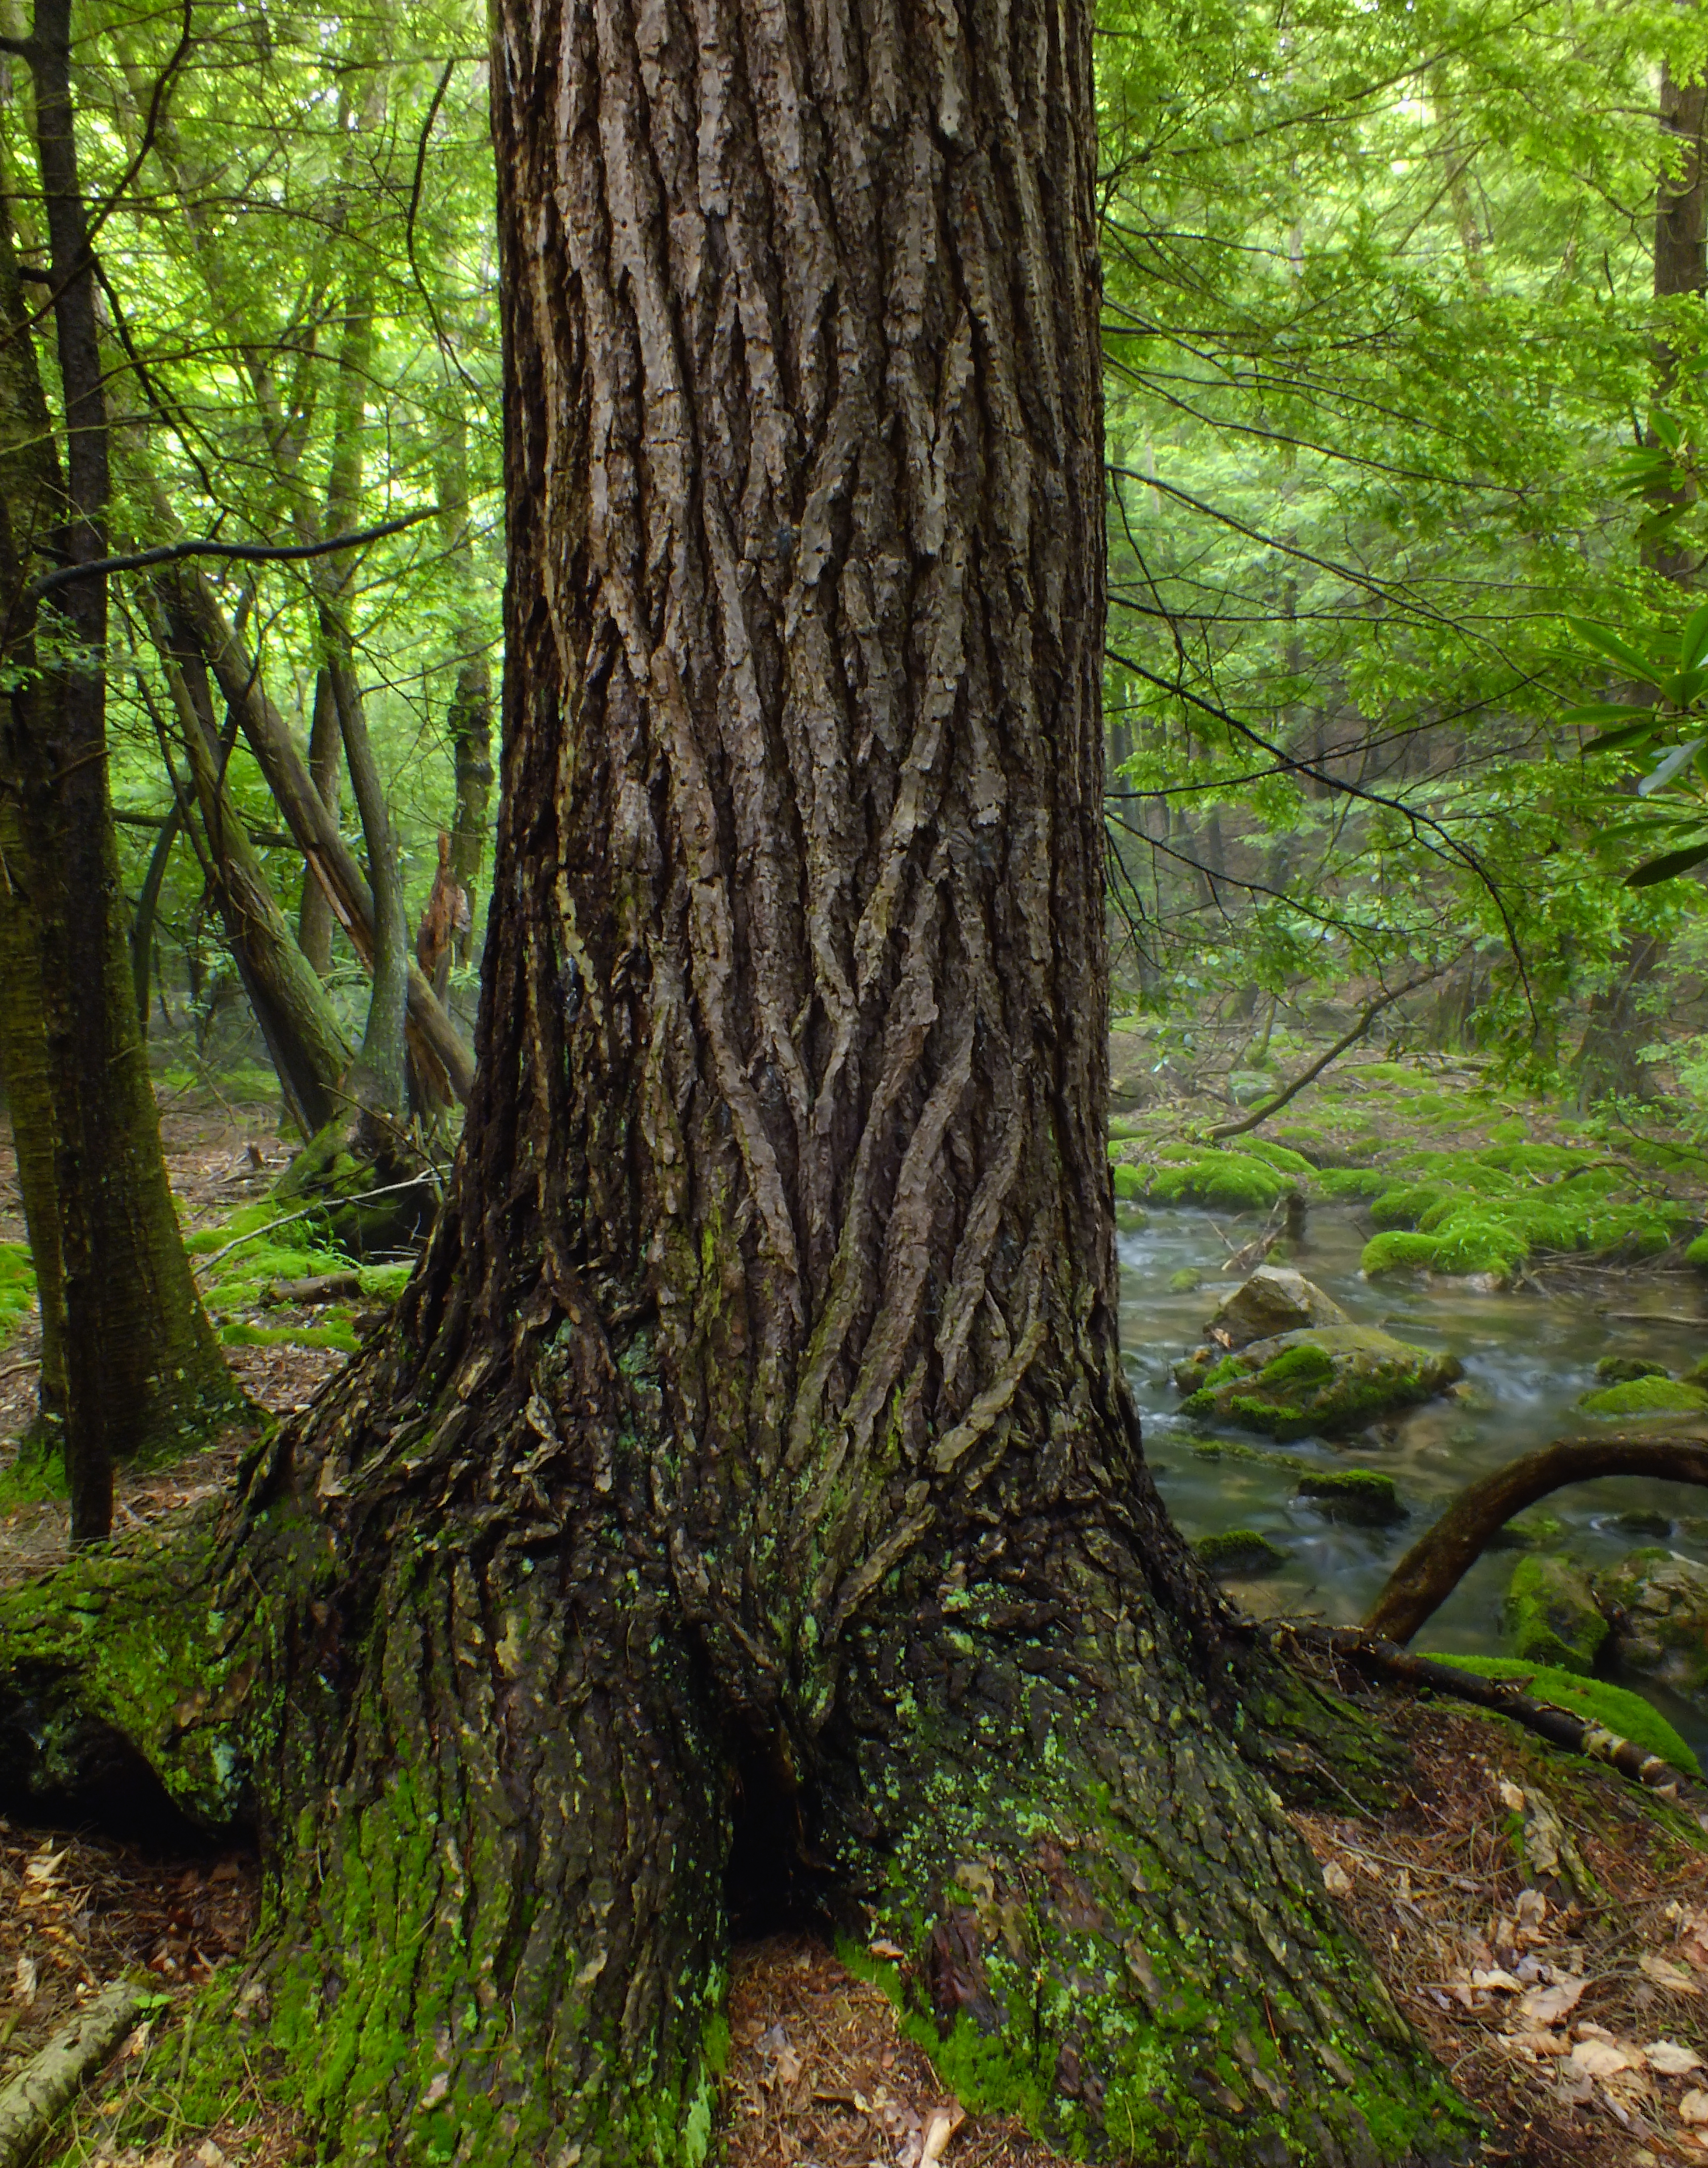
tree, nature, forest, creek, wilderness, branch, plant, wood, hiking, leaf, trunk, stream, spring, jungle, botany, root, trees, creativecommons, spruce, rainforest, deciduous, tsugacanadensis, pennsylvania, unioncounty, oldgrowthtree, hemlock, easternhemlock, baldeaglestateforest, hooknaturalarea, pantherrun, grove, woodland, tree stump, habitat, ecosystem, biome, old growth forest, natural environment, plant stem, woody plant, temperate broadleaf and mixed forest, temperate coniferous forest, land plant